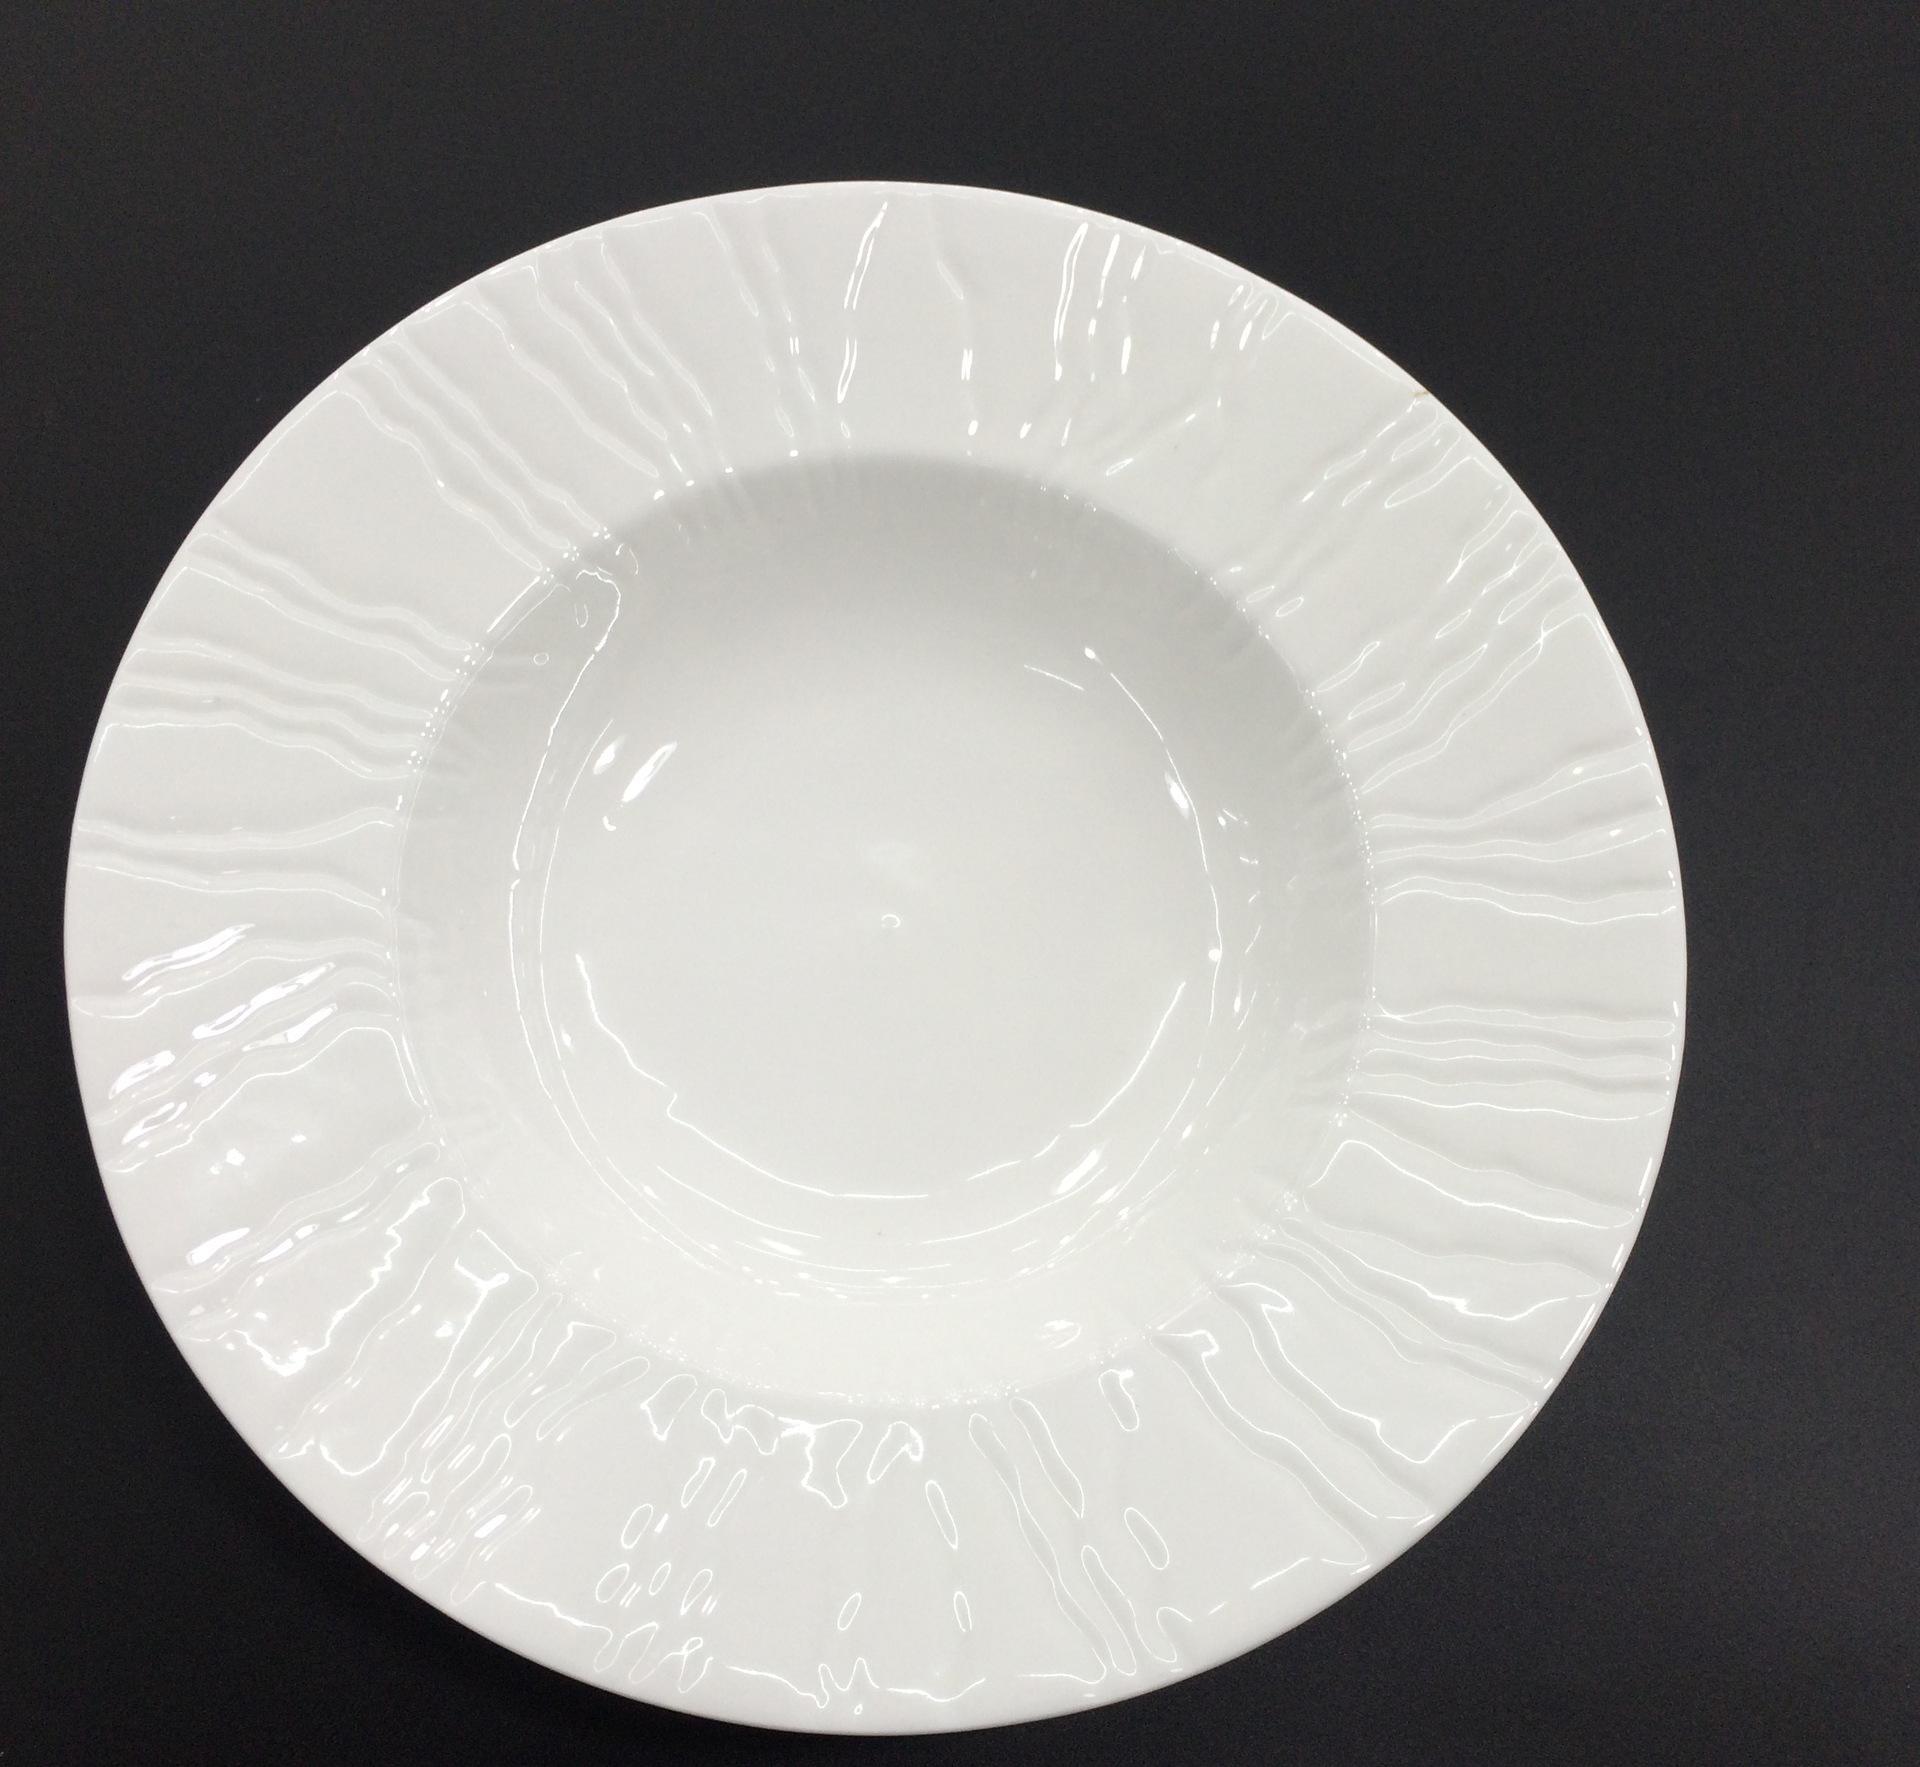
Label: trash